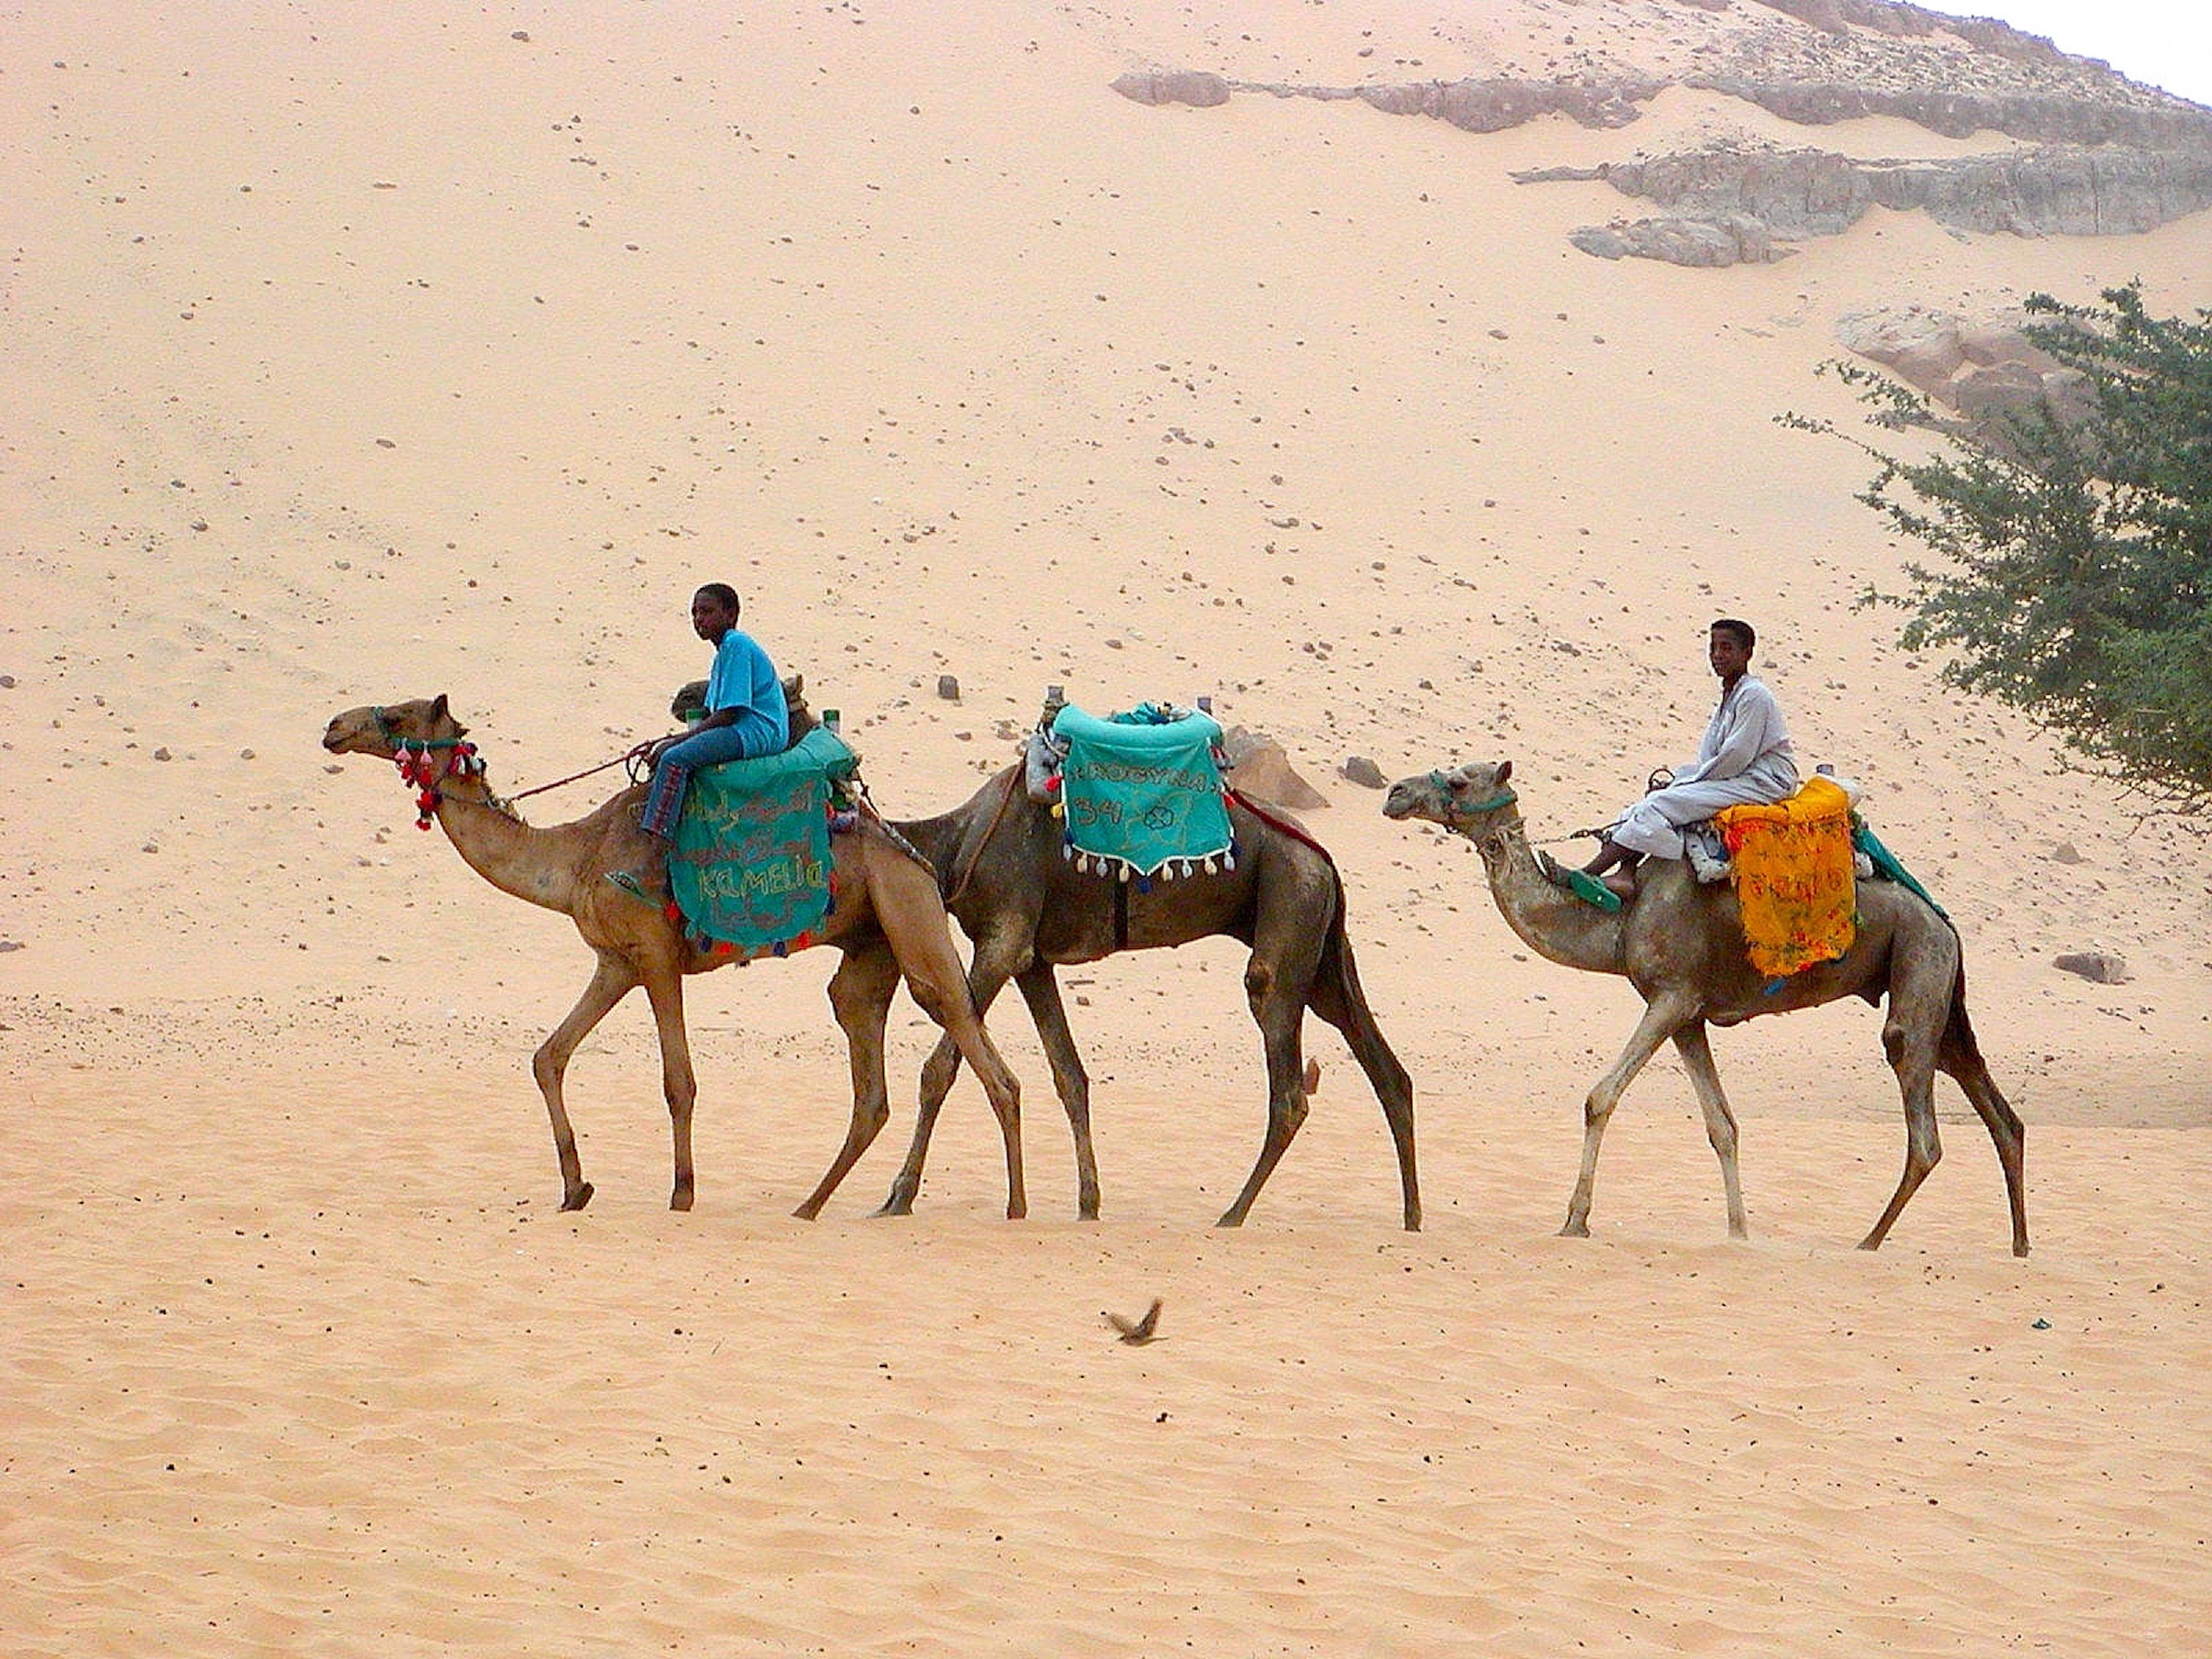
landscape, desert, transport, camel, egypt, camels, caravan, sahara, erg, desert ship, natural environment, aeolian landform, camel like mammal, mustang horse, arabian camel